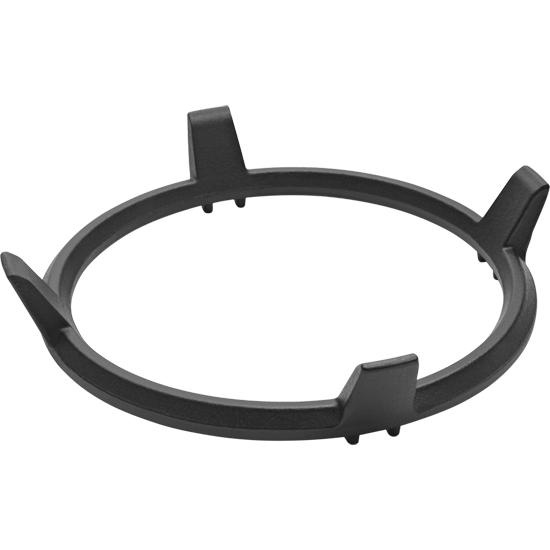
Whirlpool Accessoires de cuisson Anneau Wok/Grille W10216179
Cet anneau de wok en fonte se fixe au brûleur de votre table de cuisson ou de votre cuisinière et est recommandé pour une utilisation avec les wok de 12 po (30,5 cm) et 14 po (35,6 cm). Cet accessoire universel comprend des instructions d'installation et peut être utilisé avec de nombreuses marques de tables de cuisson et cuisinières au gaz; vérifiez votre numéro de modèle pour confirmer la compatibilité. L’installation de cet accessoire ne requiert pas d’outils ni d’expérience en termes de réparation.
Brand: Whirlpool
Category: Home & Garden > Kitchen & Dining > Cookware & Bakeware > Cookware Accessories > Wok Accessories > Wok Rings